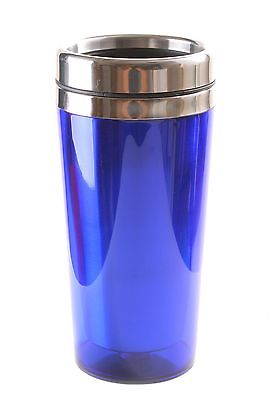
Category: mug